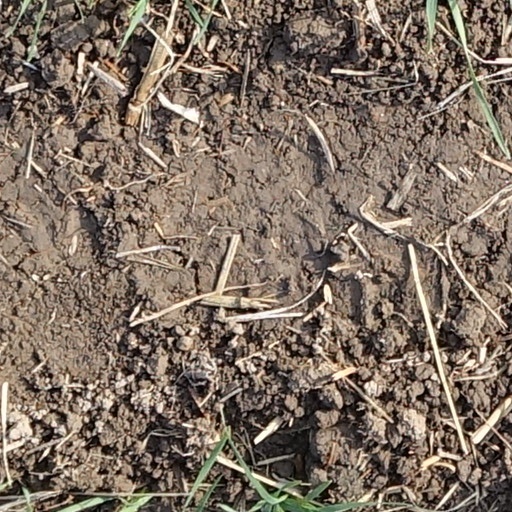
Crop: wheat